Georgia in the American Revolution

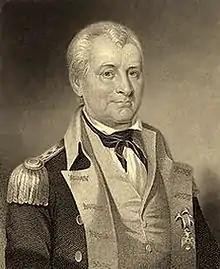

Though Georgians opposed British trade regulations, many hesitated to join the revolutionary movement that emerged in the American colonies in the early 1770s and resulted in the American Revolutionary War (1775–83). The colony had prospered under royal rule, and many Georgians thought that they needed the protection of British troops against a possible Indian attack. Georgia did not send representatives to the First Continental Congress that met in Philadelphia, Pennsylvania, in 1774. The Congress asked all colonies to form a group, called the Association, to ban trade with Great Britain. Georgia delegates gathered in a provincial congress at Tondee's Tavern in Savannah on January 18, 1775, to discuss whether to join the Association and to elect representatives to the Second Continental Congress. Those who were elected declined to go to Philadelphia, however, because the delegates were divided on the action to be taken. St. John Parish, acting alone, sent Lyman Hall to the Second Continental Congress.